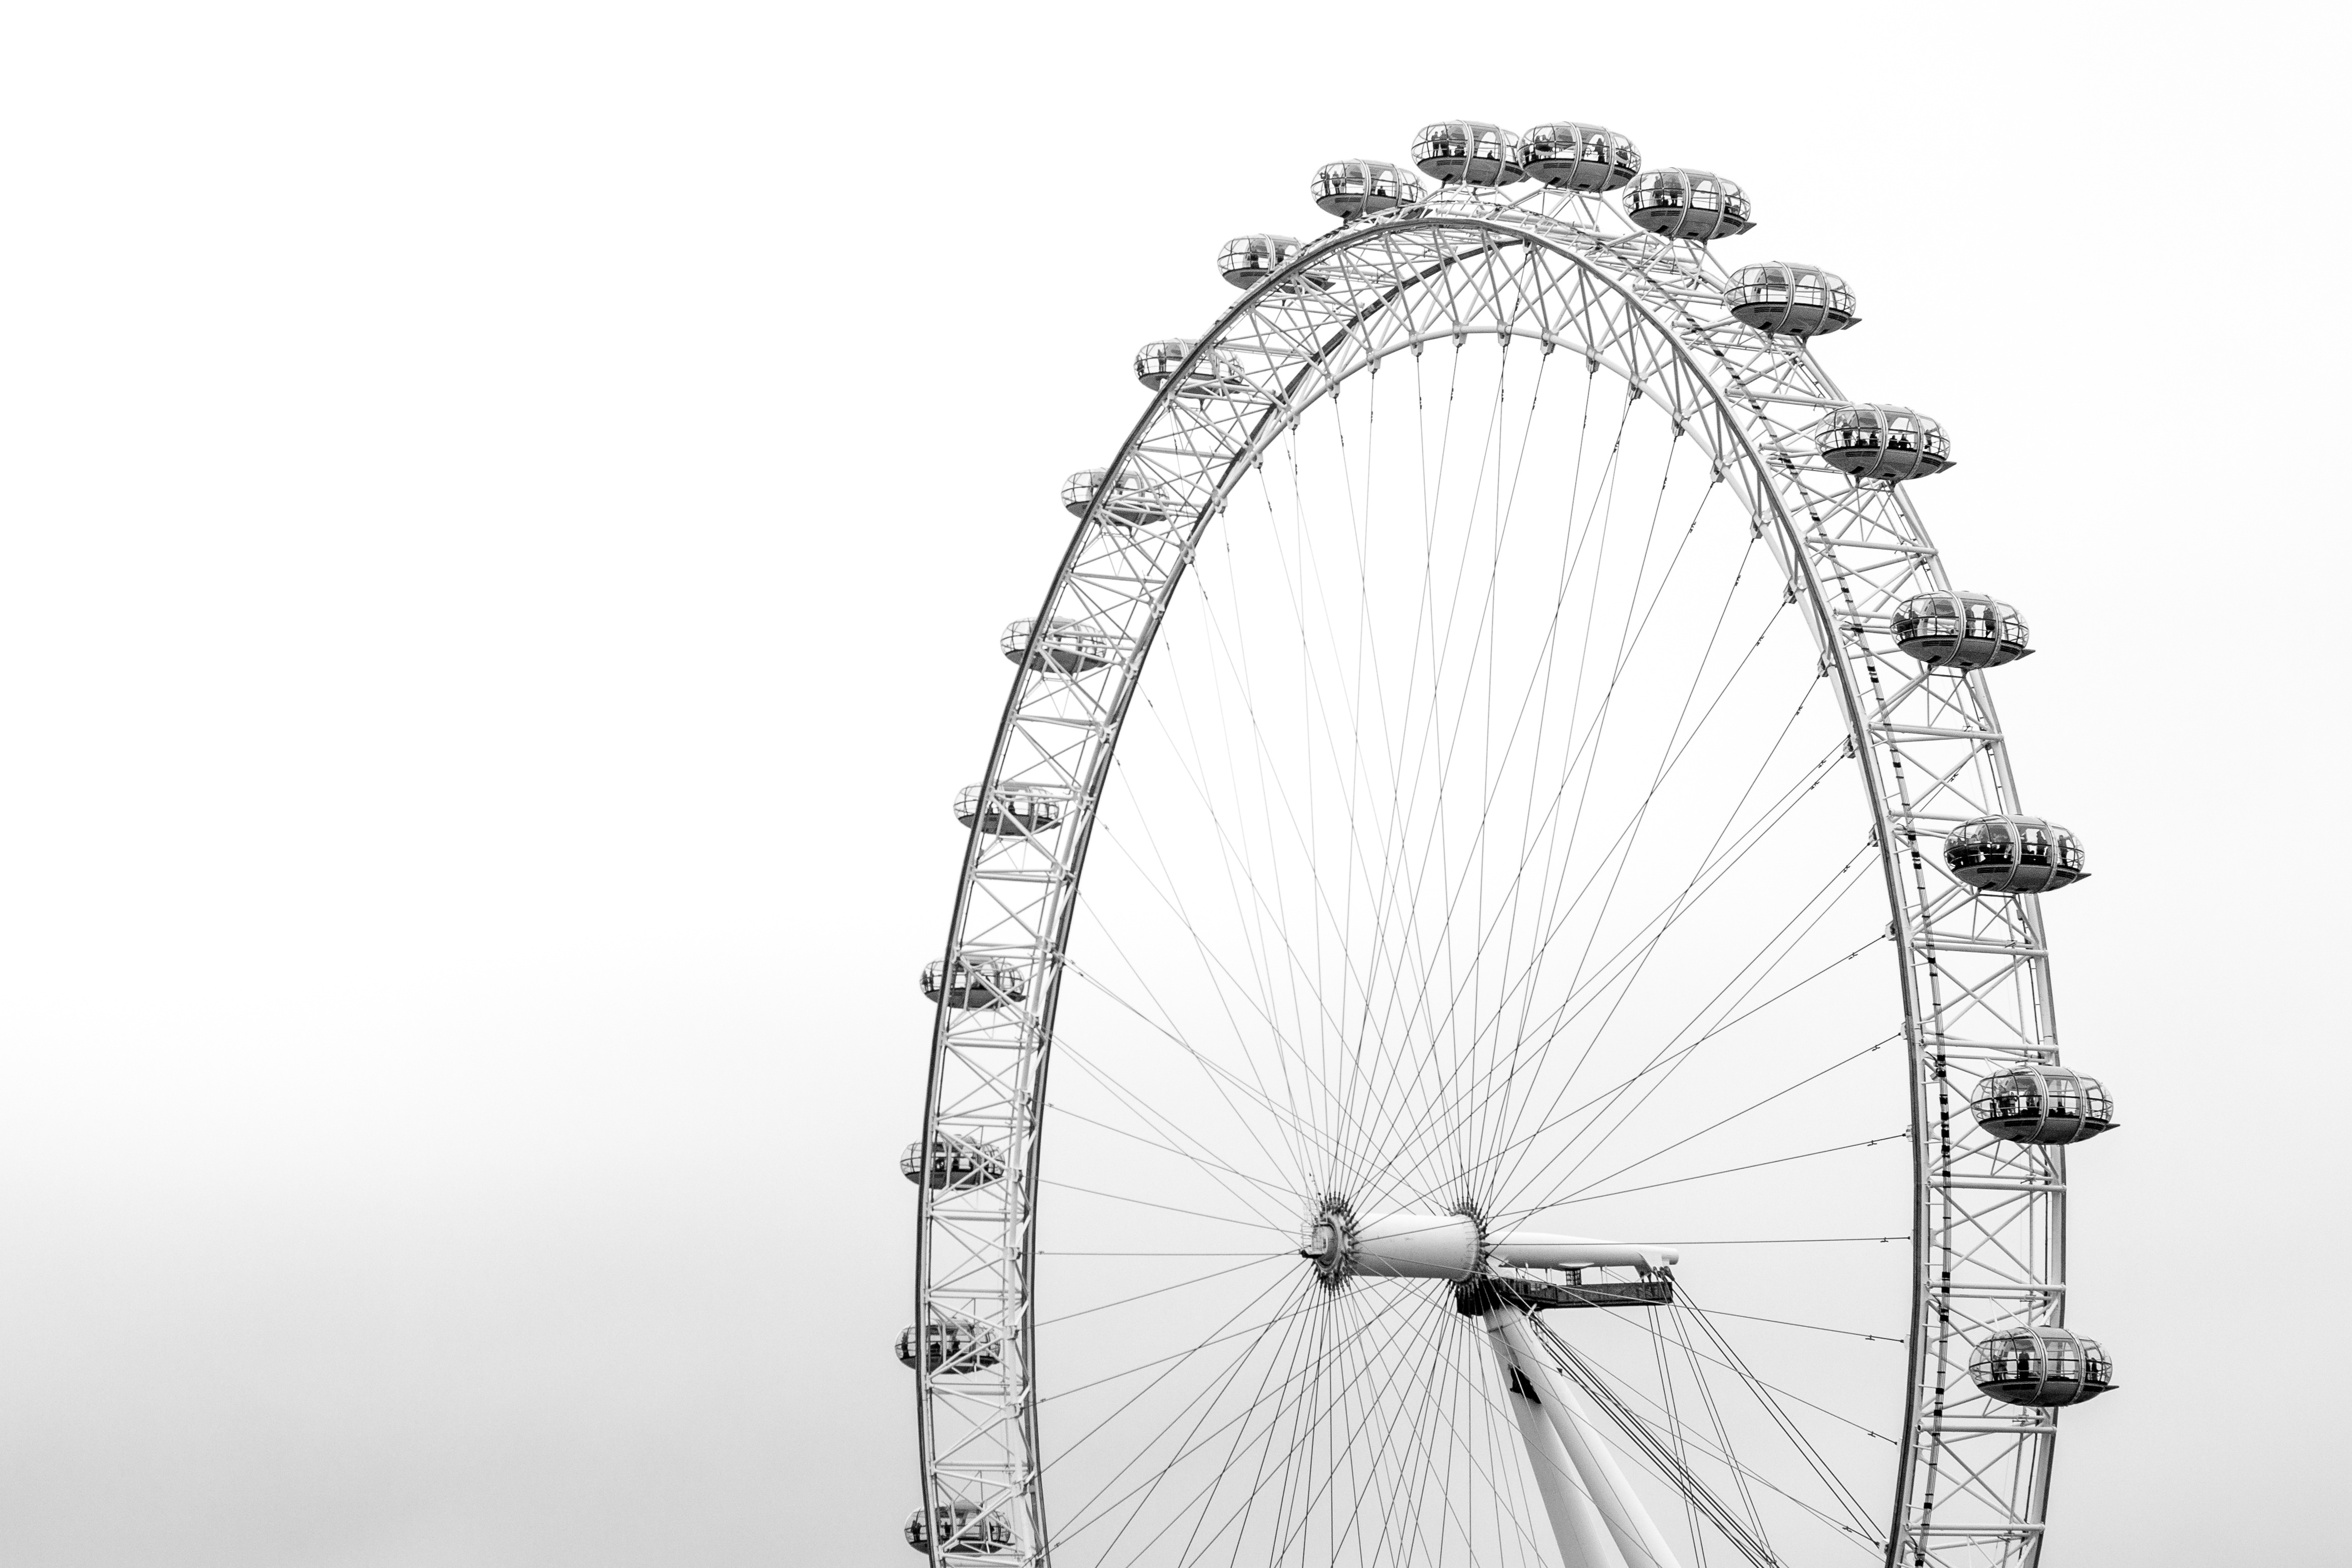
black and white, wheel, cloudy, ferris wheel, london eye, monochrome, capsule, london, minimal, tourist attraction, bicycle wheel, monochrome photography